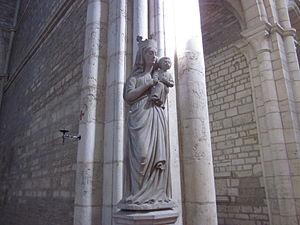
abbaye d'Acey - vierge à l'enfant
L'abbaye Notre-Dame d'Acey, fondée en 1136, est une abbaye cistercienne située dans la vallée de l'Ognon, sur la commune de Vitreux, au nord du département du Jura, en Franche-Comté, à la limite de la Haute-Saône et du Doubs, entre Dole et Besançon. Elle est actuellement habitée par des moines cisterciens-trappistes, c'est le seul monastère cistercien encore occupé par une communauté monastique en Franche-Comté.